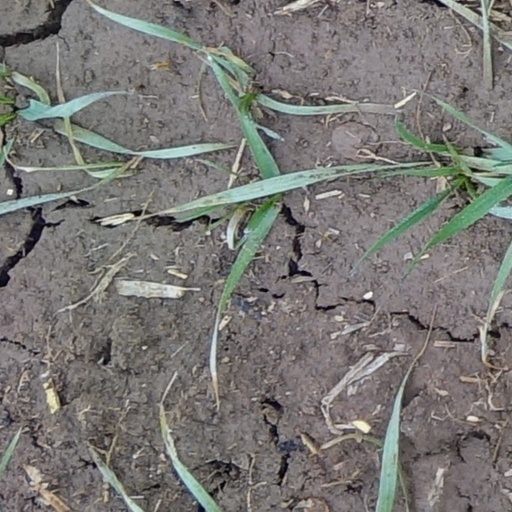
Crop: wheat